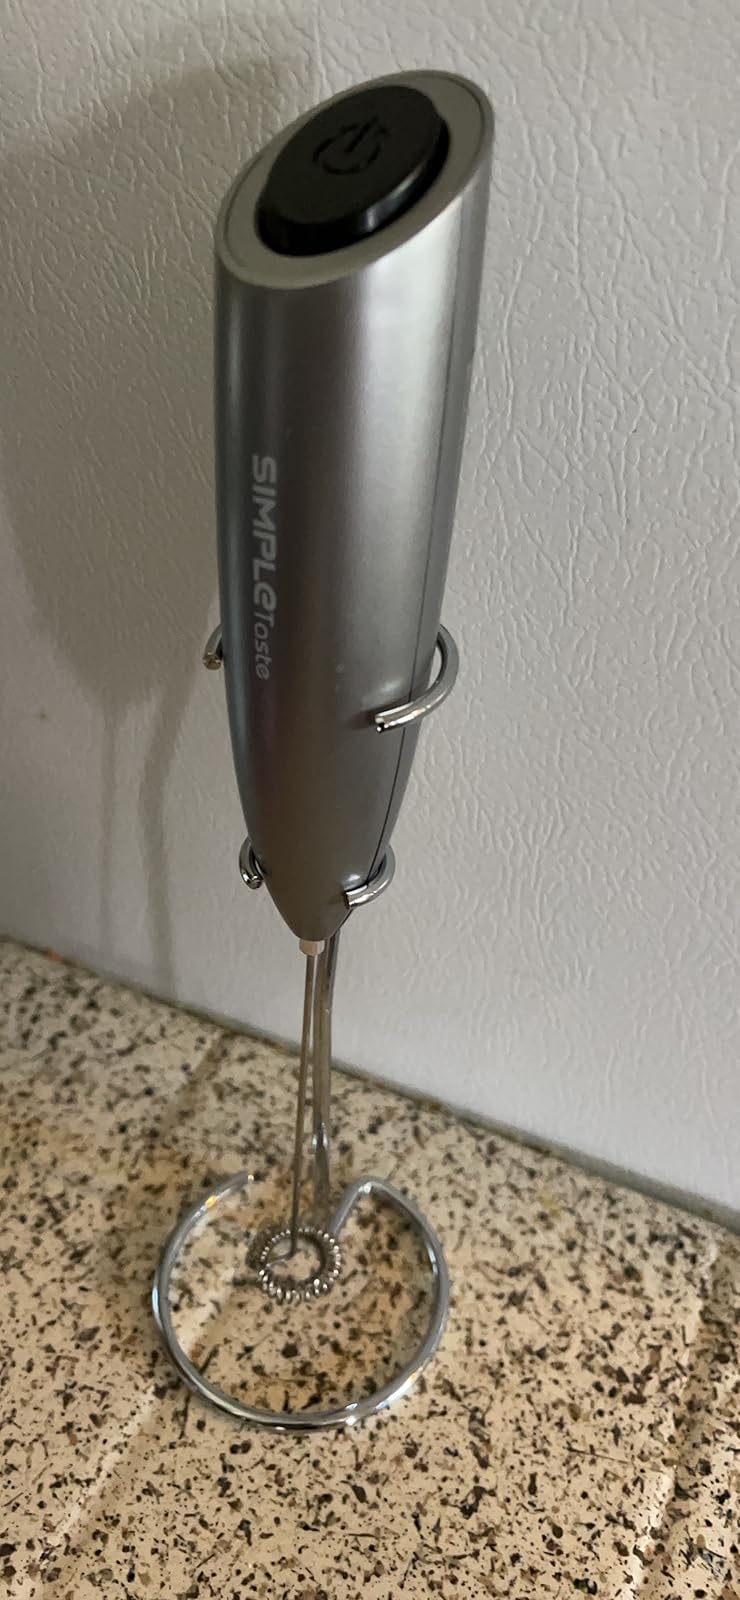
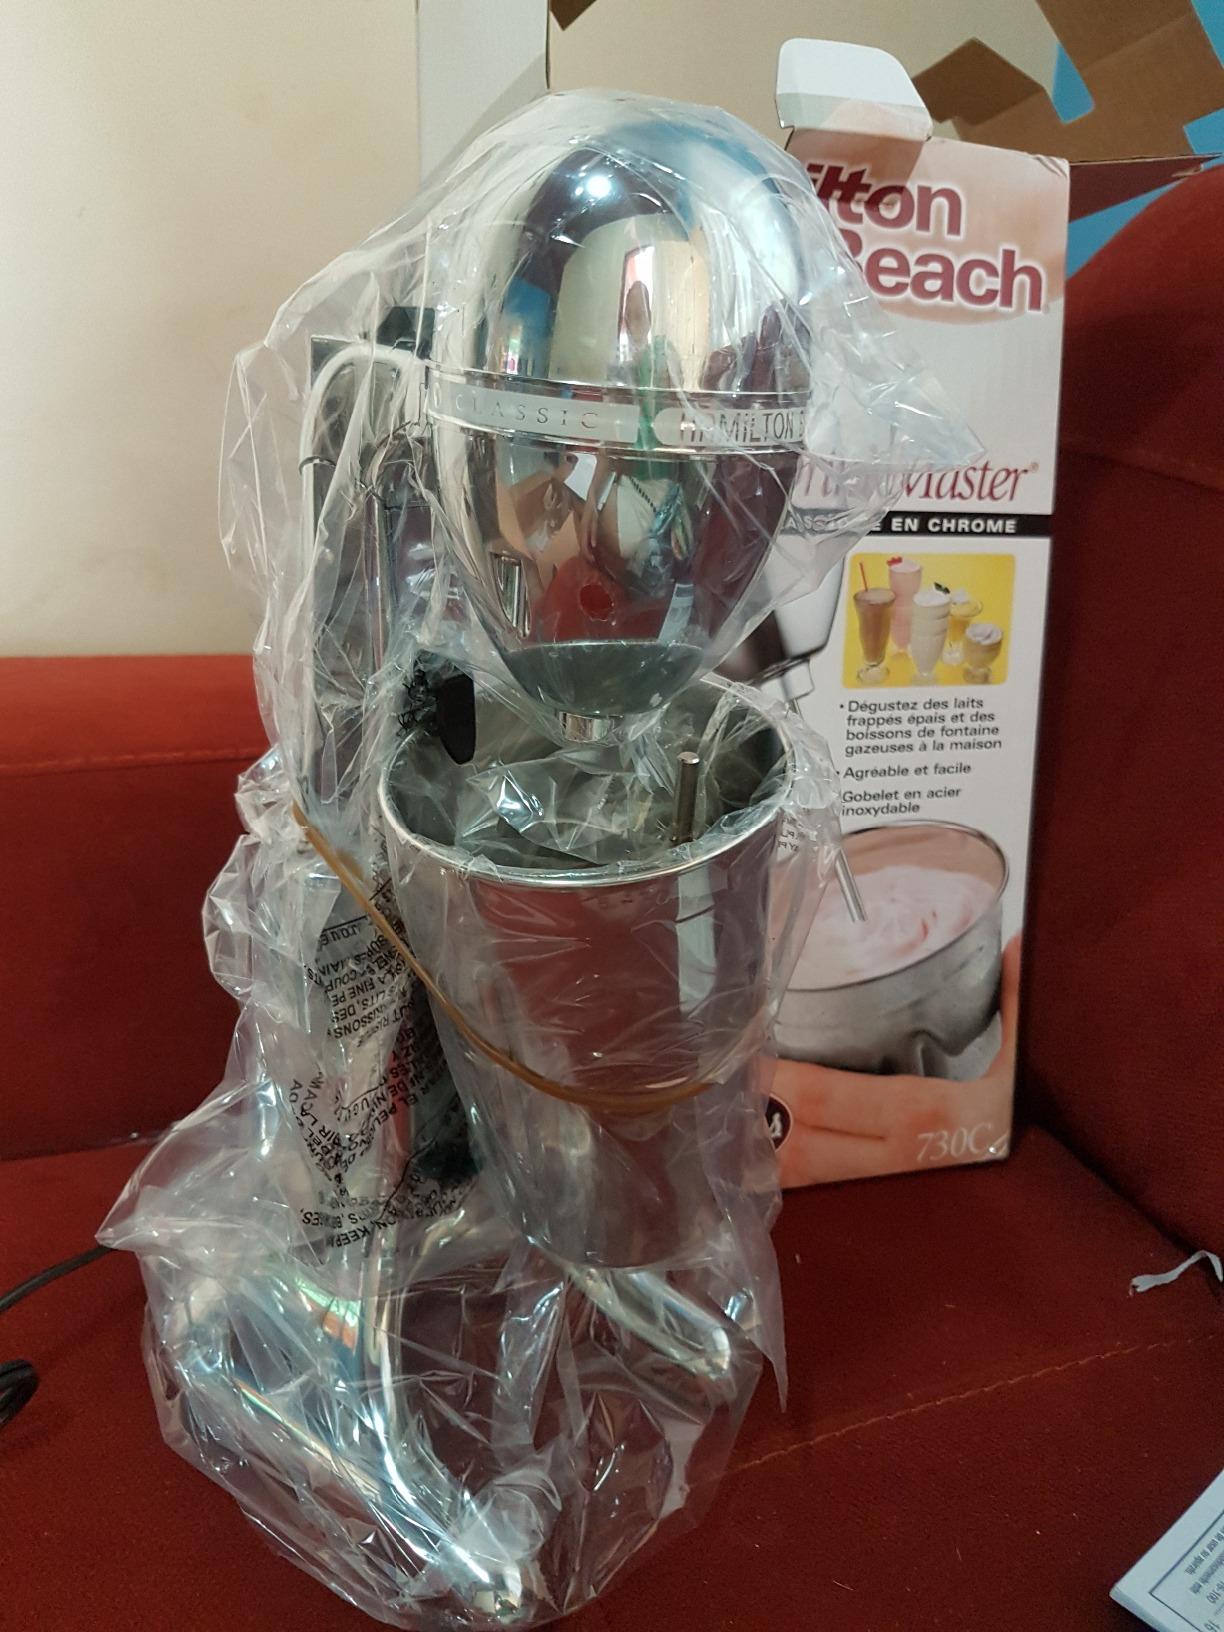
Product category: items_mixer
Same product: no